Avraham Shlonsky

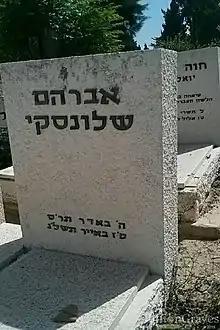
Shlonsky's headstone in the Writers' Section at Kiryat Shaul cemetery, beside that of Nathan Alterman

His collection of verse "Rough Stones" exemplifies his work as a mature poet. "Poems from the Long Corridor" is a collection of reflections on the nature of life and death.